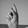
ASL letter: K